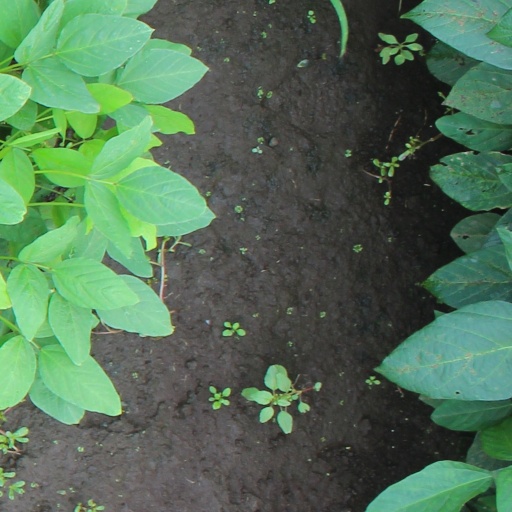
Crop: soybean